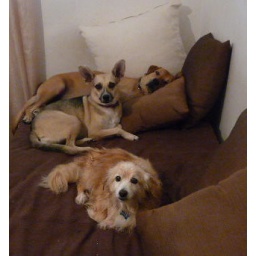
Louis, Eva and Carlito taking a break from eating and barking at people and dogs who pass by